Electricity sector in Portugal

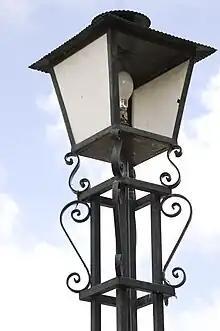
A Portuguese street lamp

Redes Energéticas Nacionais manages the high voltage power lines.